Arne Maier

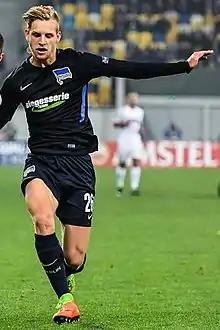
Maier with Hertha BSC in 2017

Arne Carl Maier (born 8 January 1999) is a German professional footballer who plays as a midfielder for club FC Augsburg. He played for the Germany national under-21 team.